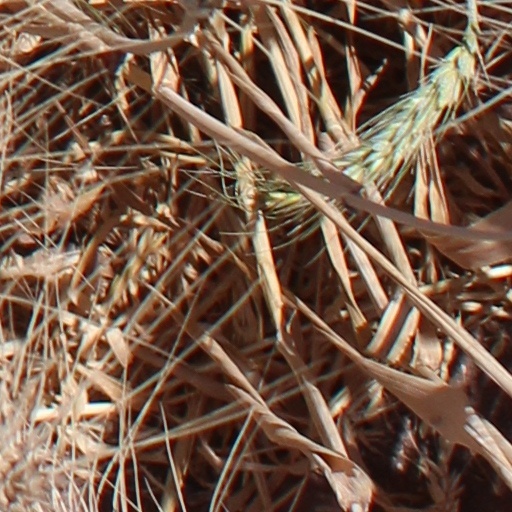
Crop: wheat